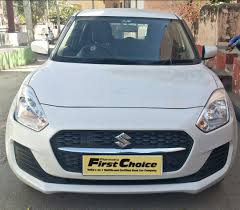
Label: noambulance